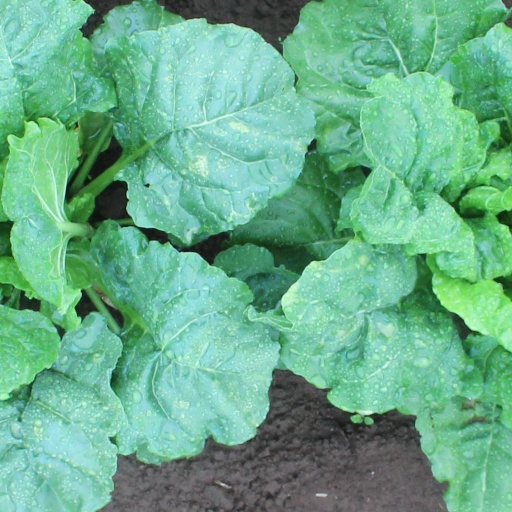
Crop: sugar beet